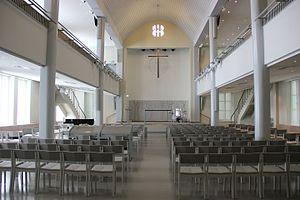
L'église de Luther est une église située à Helsinki en Finlande.